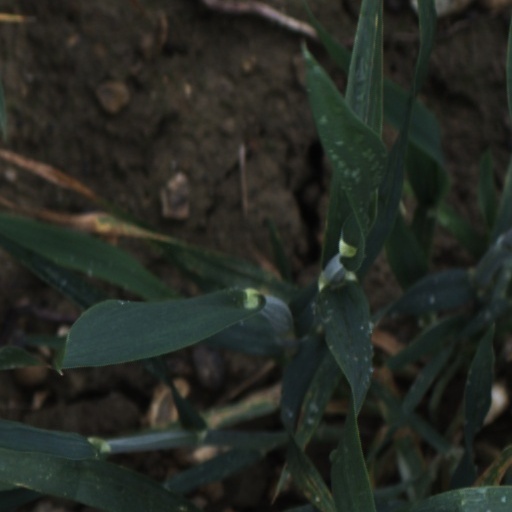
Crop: wheat